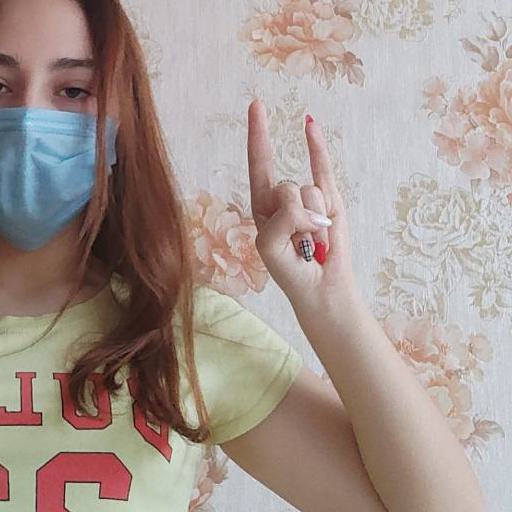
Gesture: rock